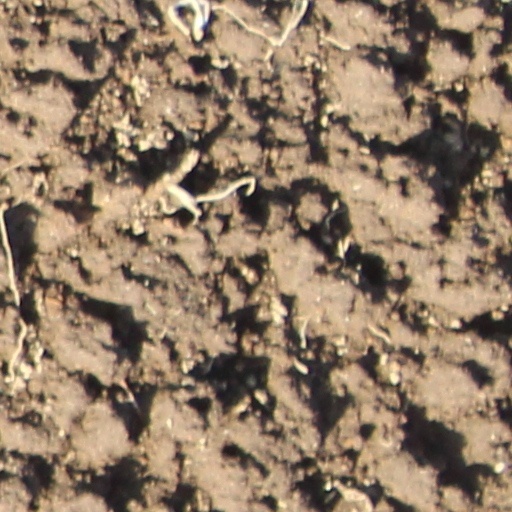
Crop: wheat